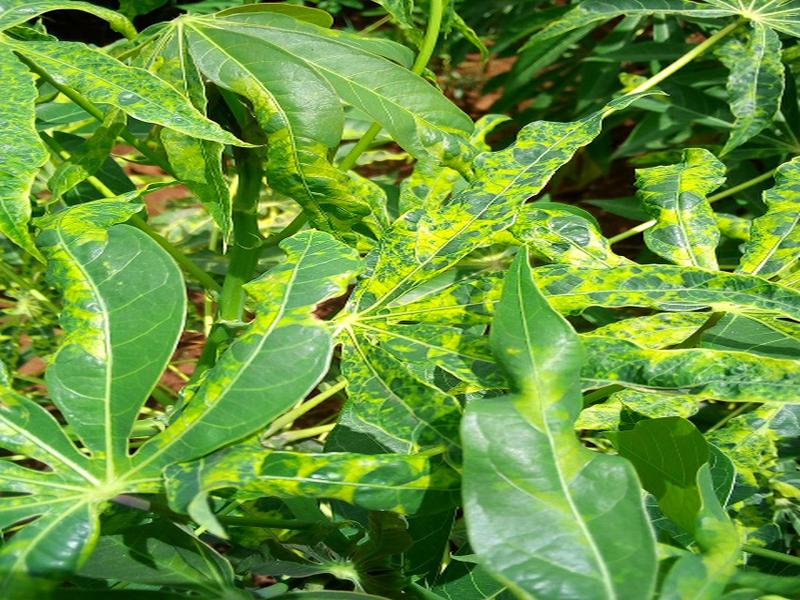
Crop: cassava
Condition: mosaic_disease